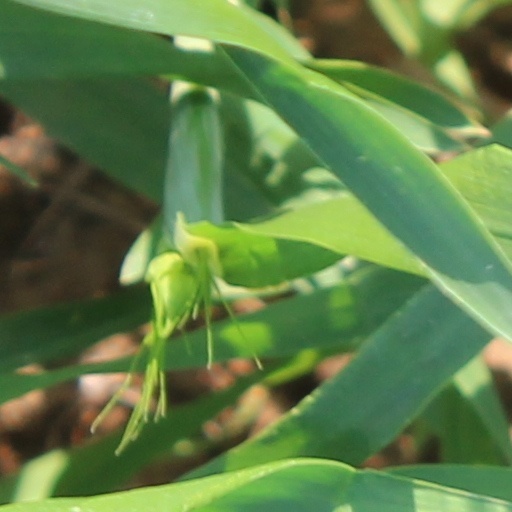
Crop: wheat